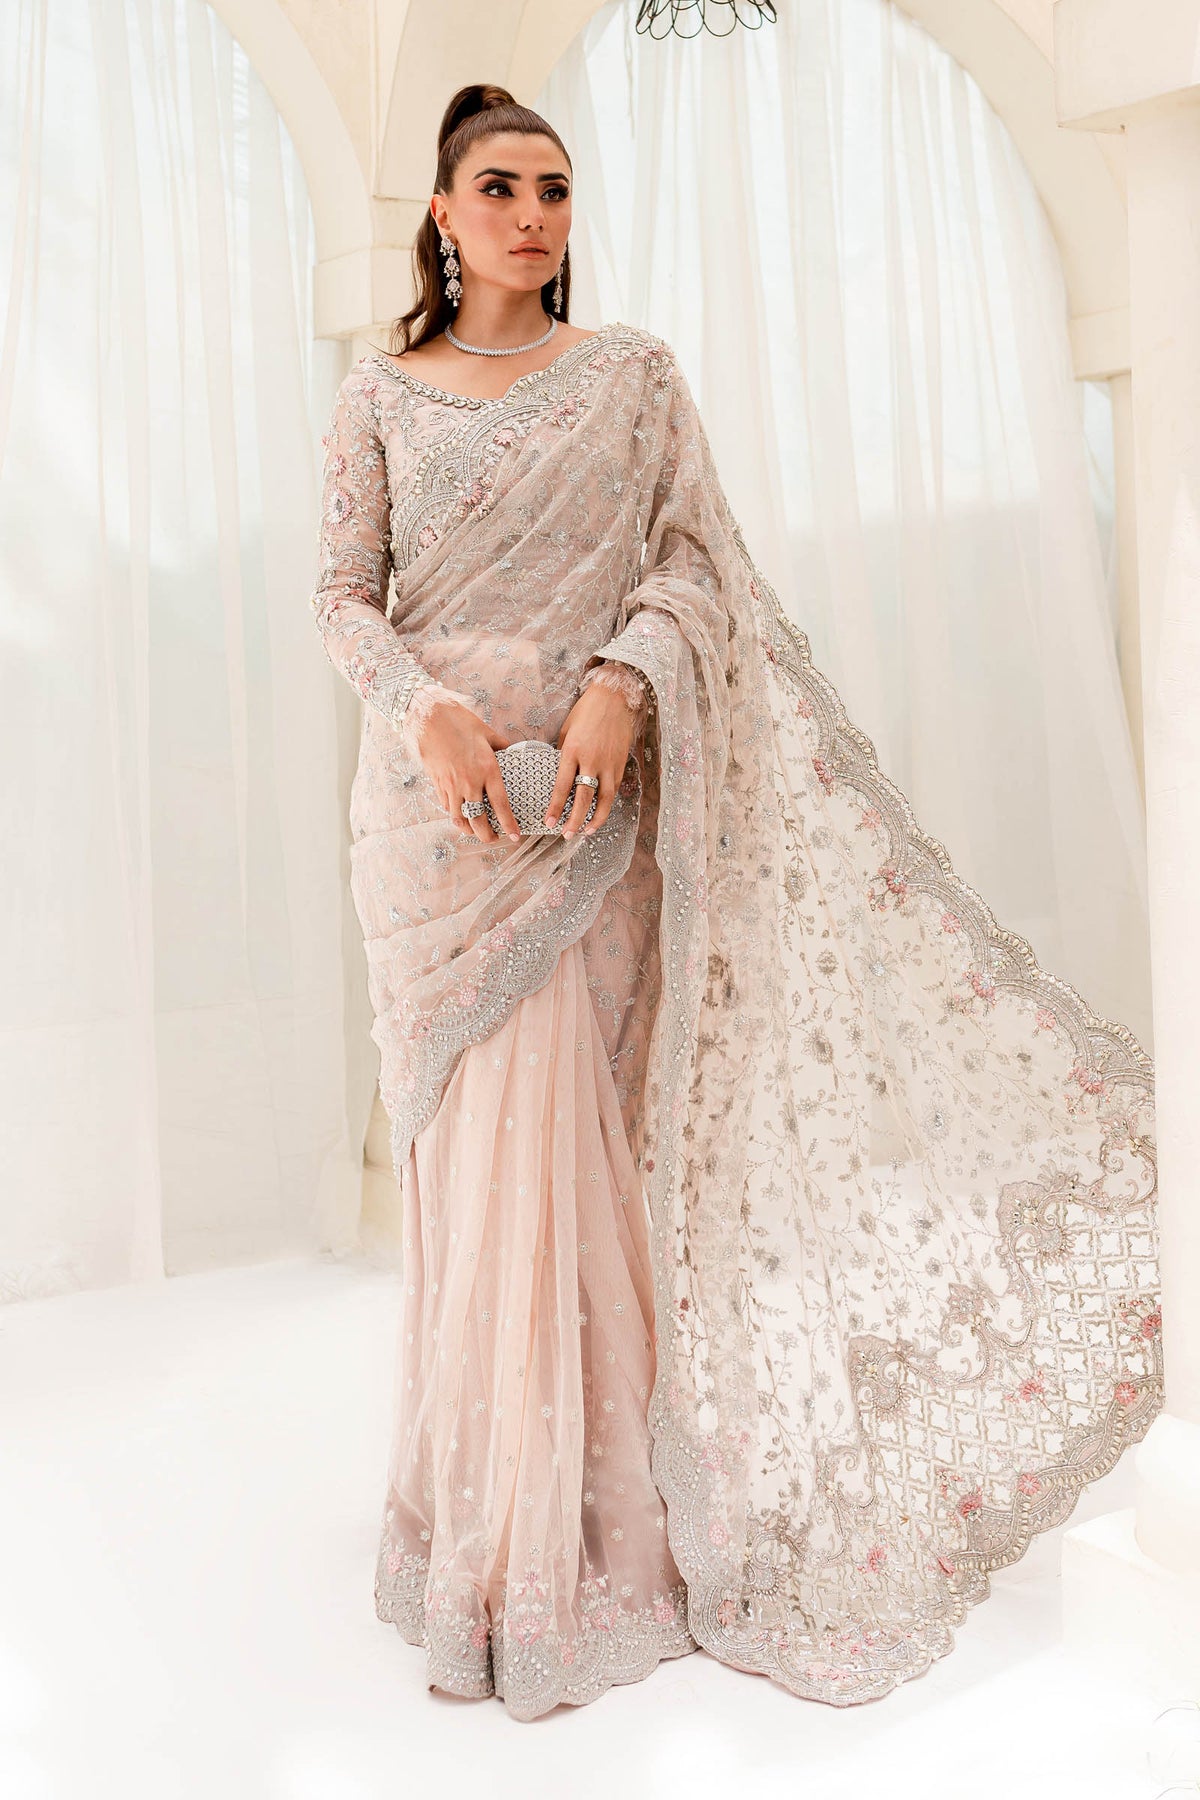
beige pink embroidered net sari